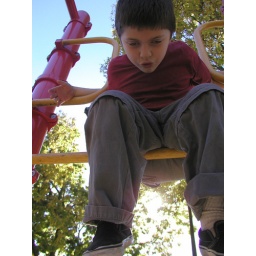
It was so gorgeous out...we stopped by a favorite playground on the way home from the bus stop.